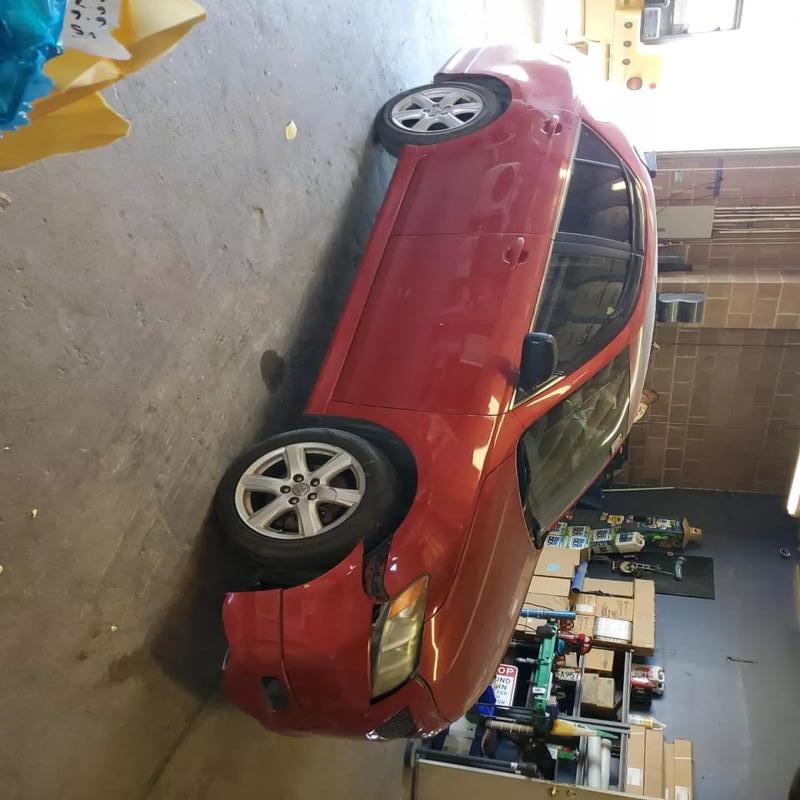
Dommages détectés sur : pare-choc avant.
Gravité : mineur